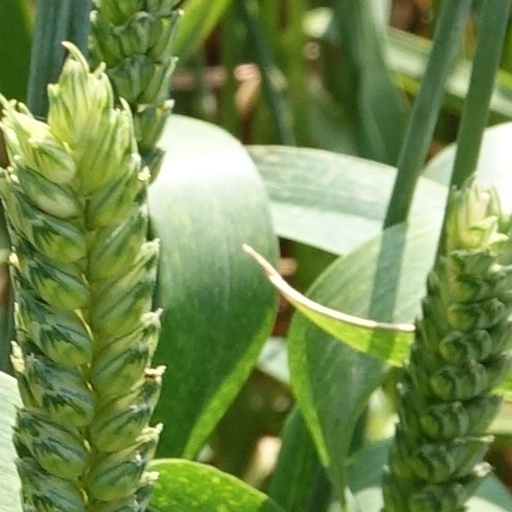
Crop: wheat